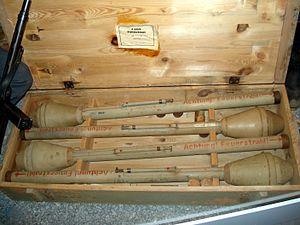
Le Panzerfaust est le nom d'une famille de lance-grenades antichars sans recul à un coup, produite en Allemagne à partir de 1942 afin de doter les soldats d'une arme antichar individuelle à coût réduit.